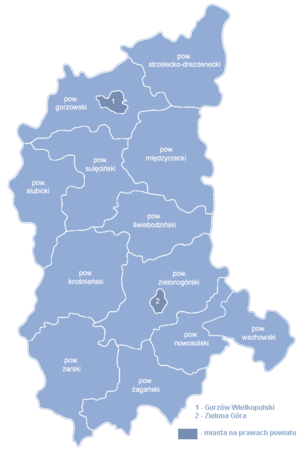
Województwo lubuskie
Opdelingen af voivodskabet i distrikter
Województwo lubuskie er en administrativ del i det vestligelige Polen, et af de 16 voivodskaber, der blev skabt, efter den administrative reform i 1999. Voivodskabets hovedstad er Gorzów Wielkopolski. Voivodskabet Lubusz har et areal på 13.985 km² og 1.008.424 indbyggere, befolkningstætheden er på 72,1 personer pr km².